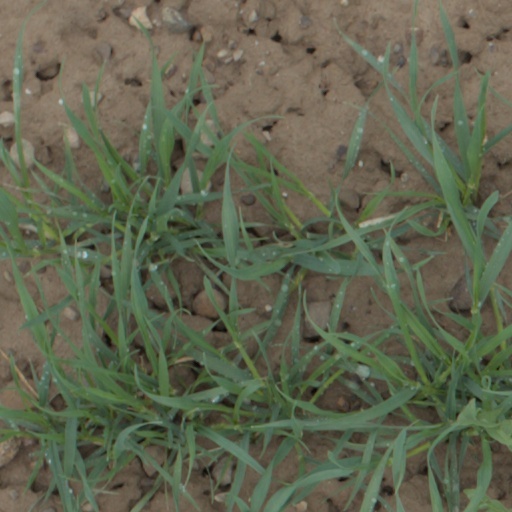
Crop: wheat